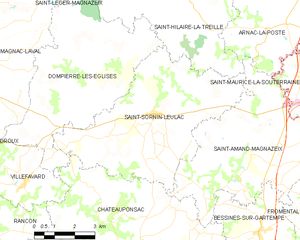
Carte des communes françaises Saint-Sornin-Leulac